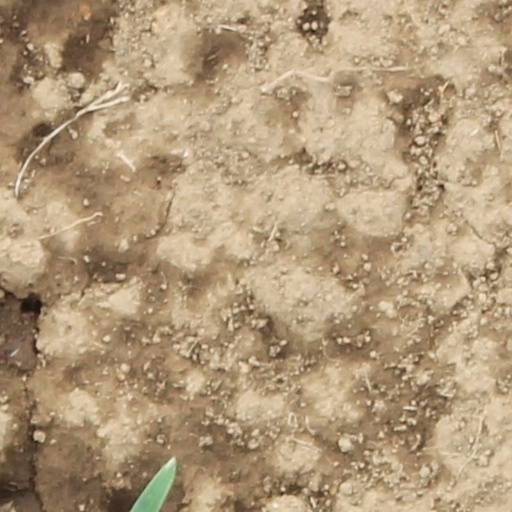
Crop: wheat